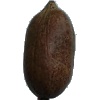
Label: nut_pecan